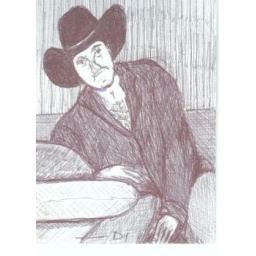
Hand drawn in black ball point pen on white poster board.